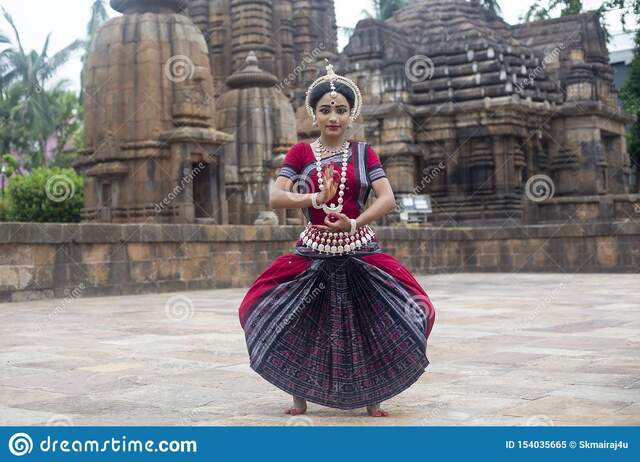
Dance form: odissi